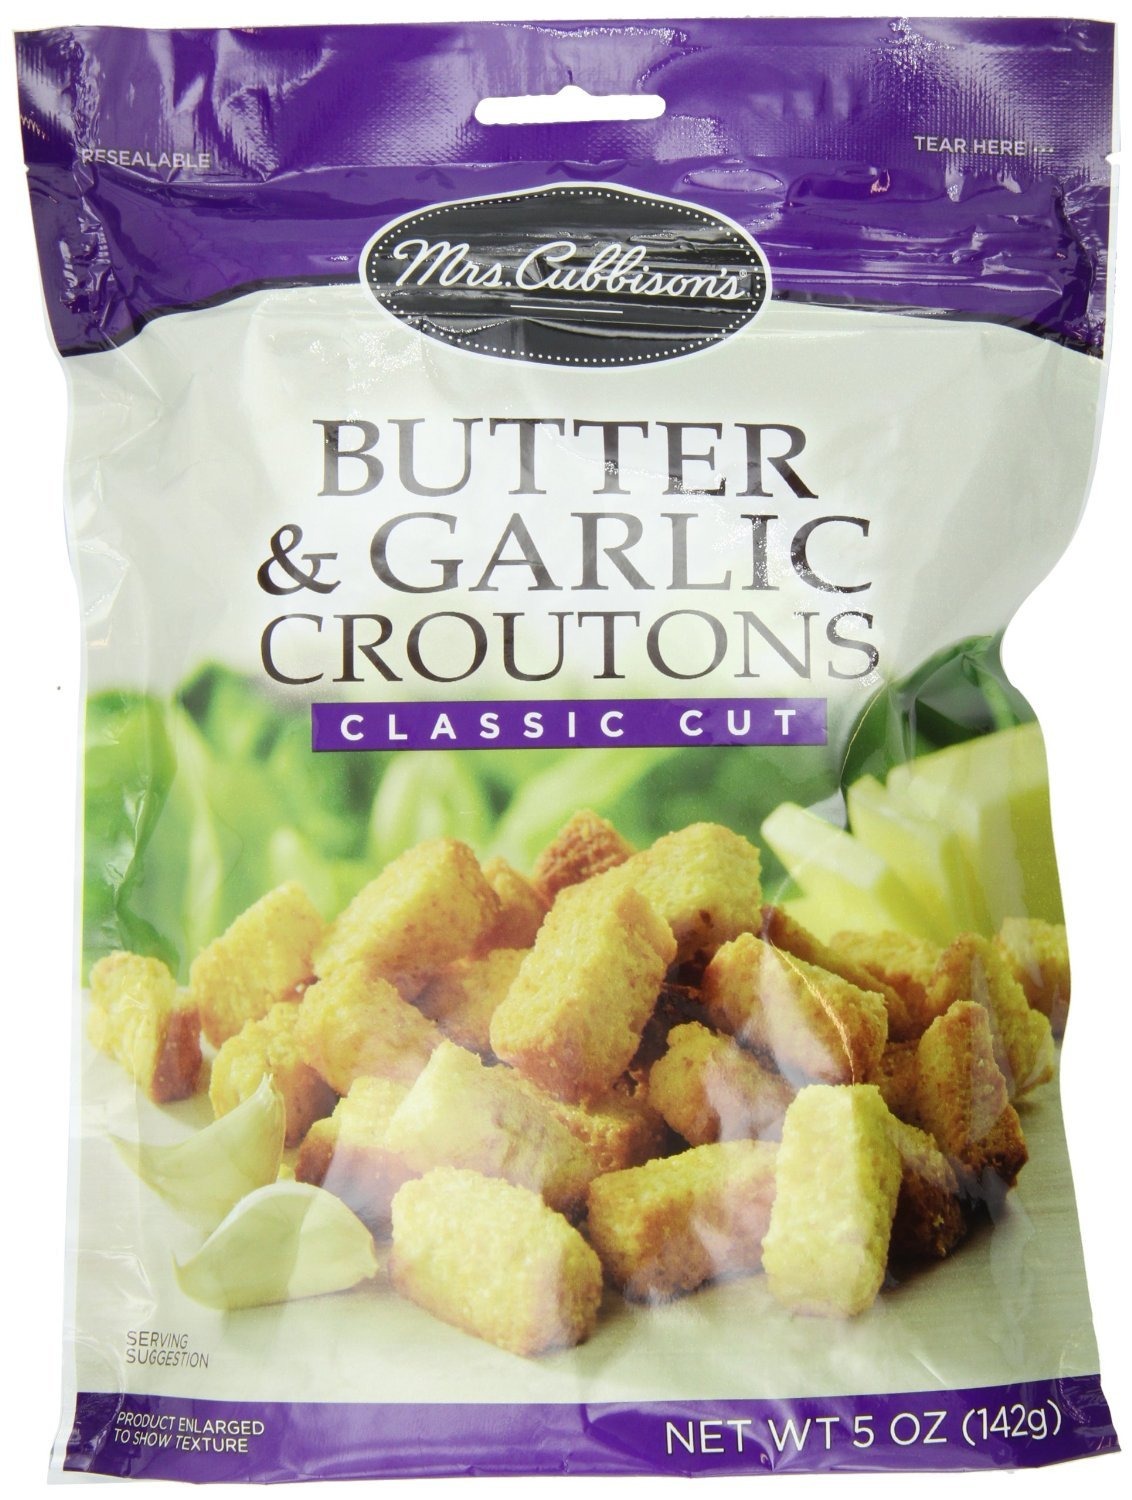
Item Name: Mrs. Cubbison's, Croutons 5 Ounce Butter & Garlic Classic Cut
Value: 5.0
Unit: Ounce

Price: 4.39